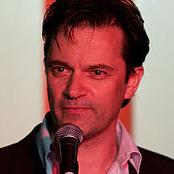
Age: 45